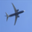
Label: airplane